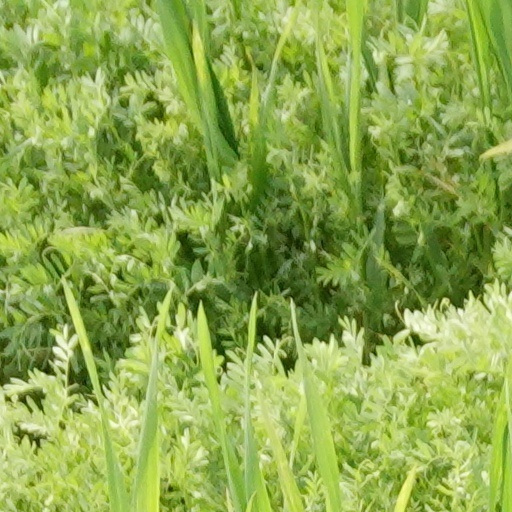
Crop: wheat